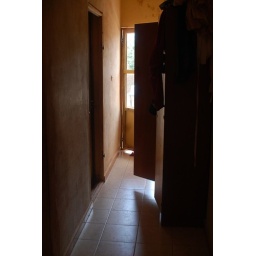
My door is on the left, a view from the inside of Steve's host family's house in Moriababougou.